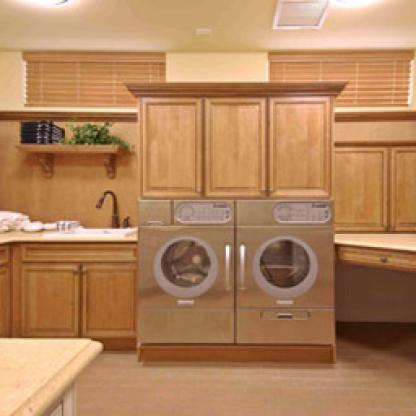
Scene: Indoor